Edwin Hayes and Campbell Scott

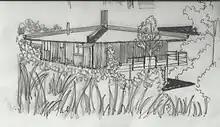
The Jacobi House, 1957

Their most notable project is the Harvey Graham Beach House, built in 1953. It was seen as a vanguard of post-war residential architecture. The design itself was in typical Hayes & Scott style with a slab-on-ground construction, flat roof and floor-to-ceiling glazing. The project was influenced by architects such as Walter Gropius, Marcel Breuer and Ludwig Mies van der Rohe. Due to similar characteristics, it has also been said that the design of the Beach House was strongly influenced by the drawings of the Case Study House by Charles Eames. Along with the modernist design came the murals which portrayed the partnership’s developmental approach to colour. Their love of using black on everything "against the sky" (e.g. eaves, gutters, chimney caps, etc.) is also seen.